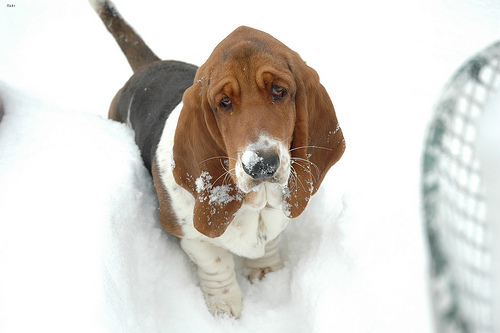
Breed: basset